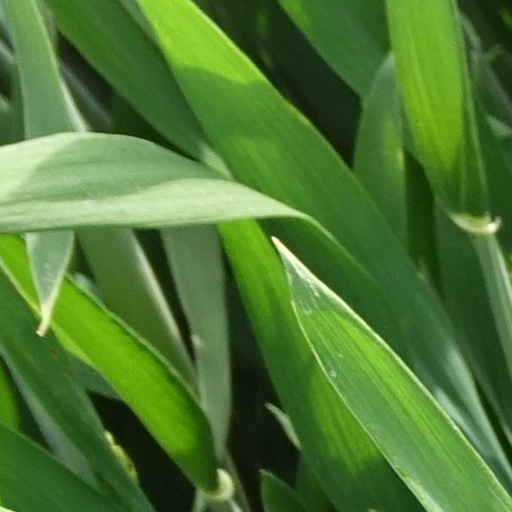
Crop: wheat